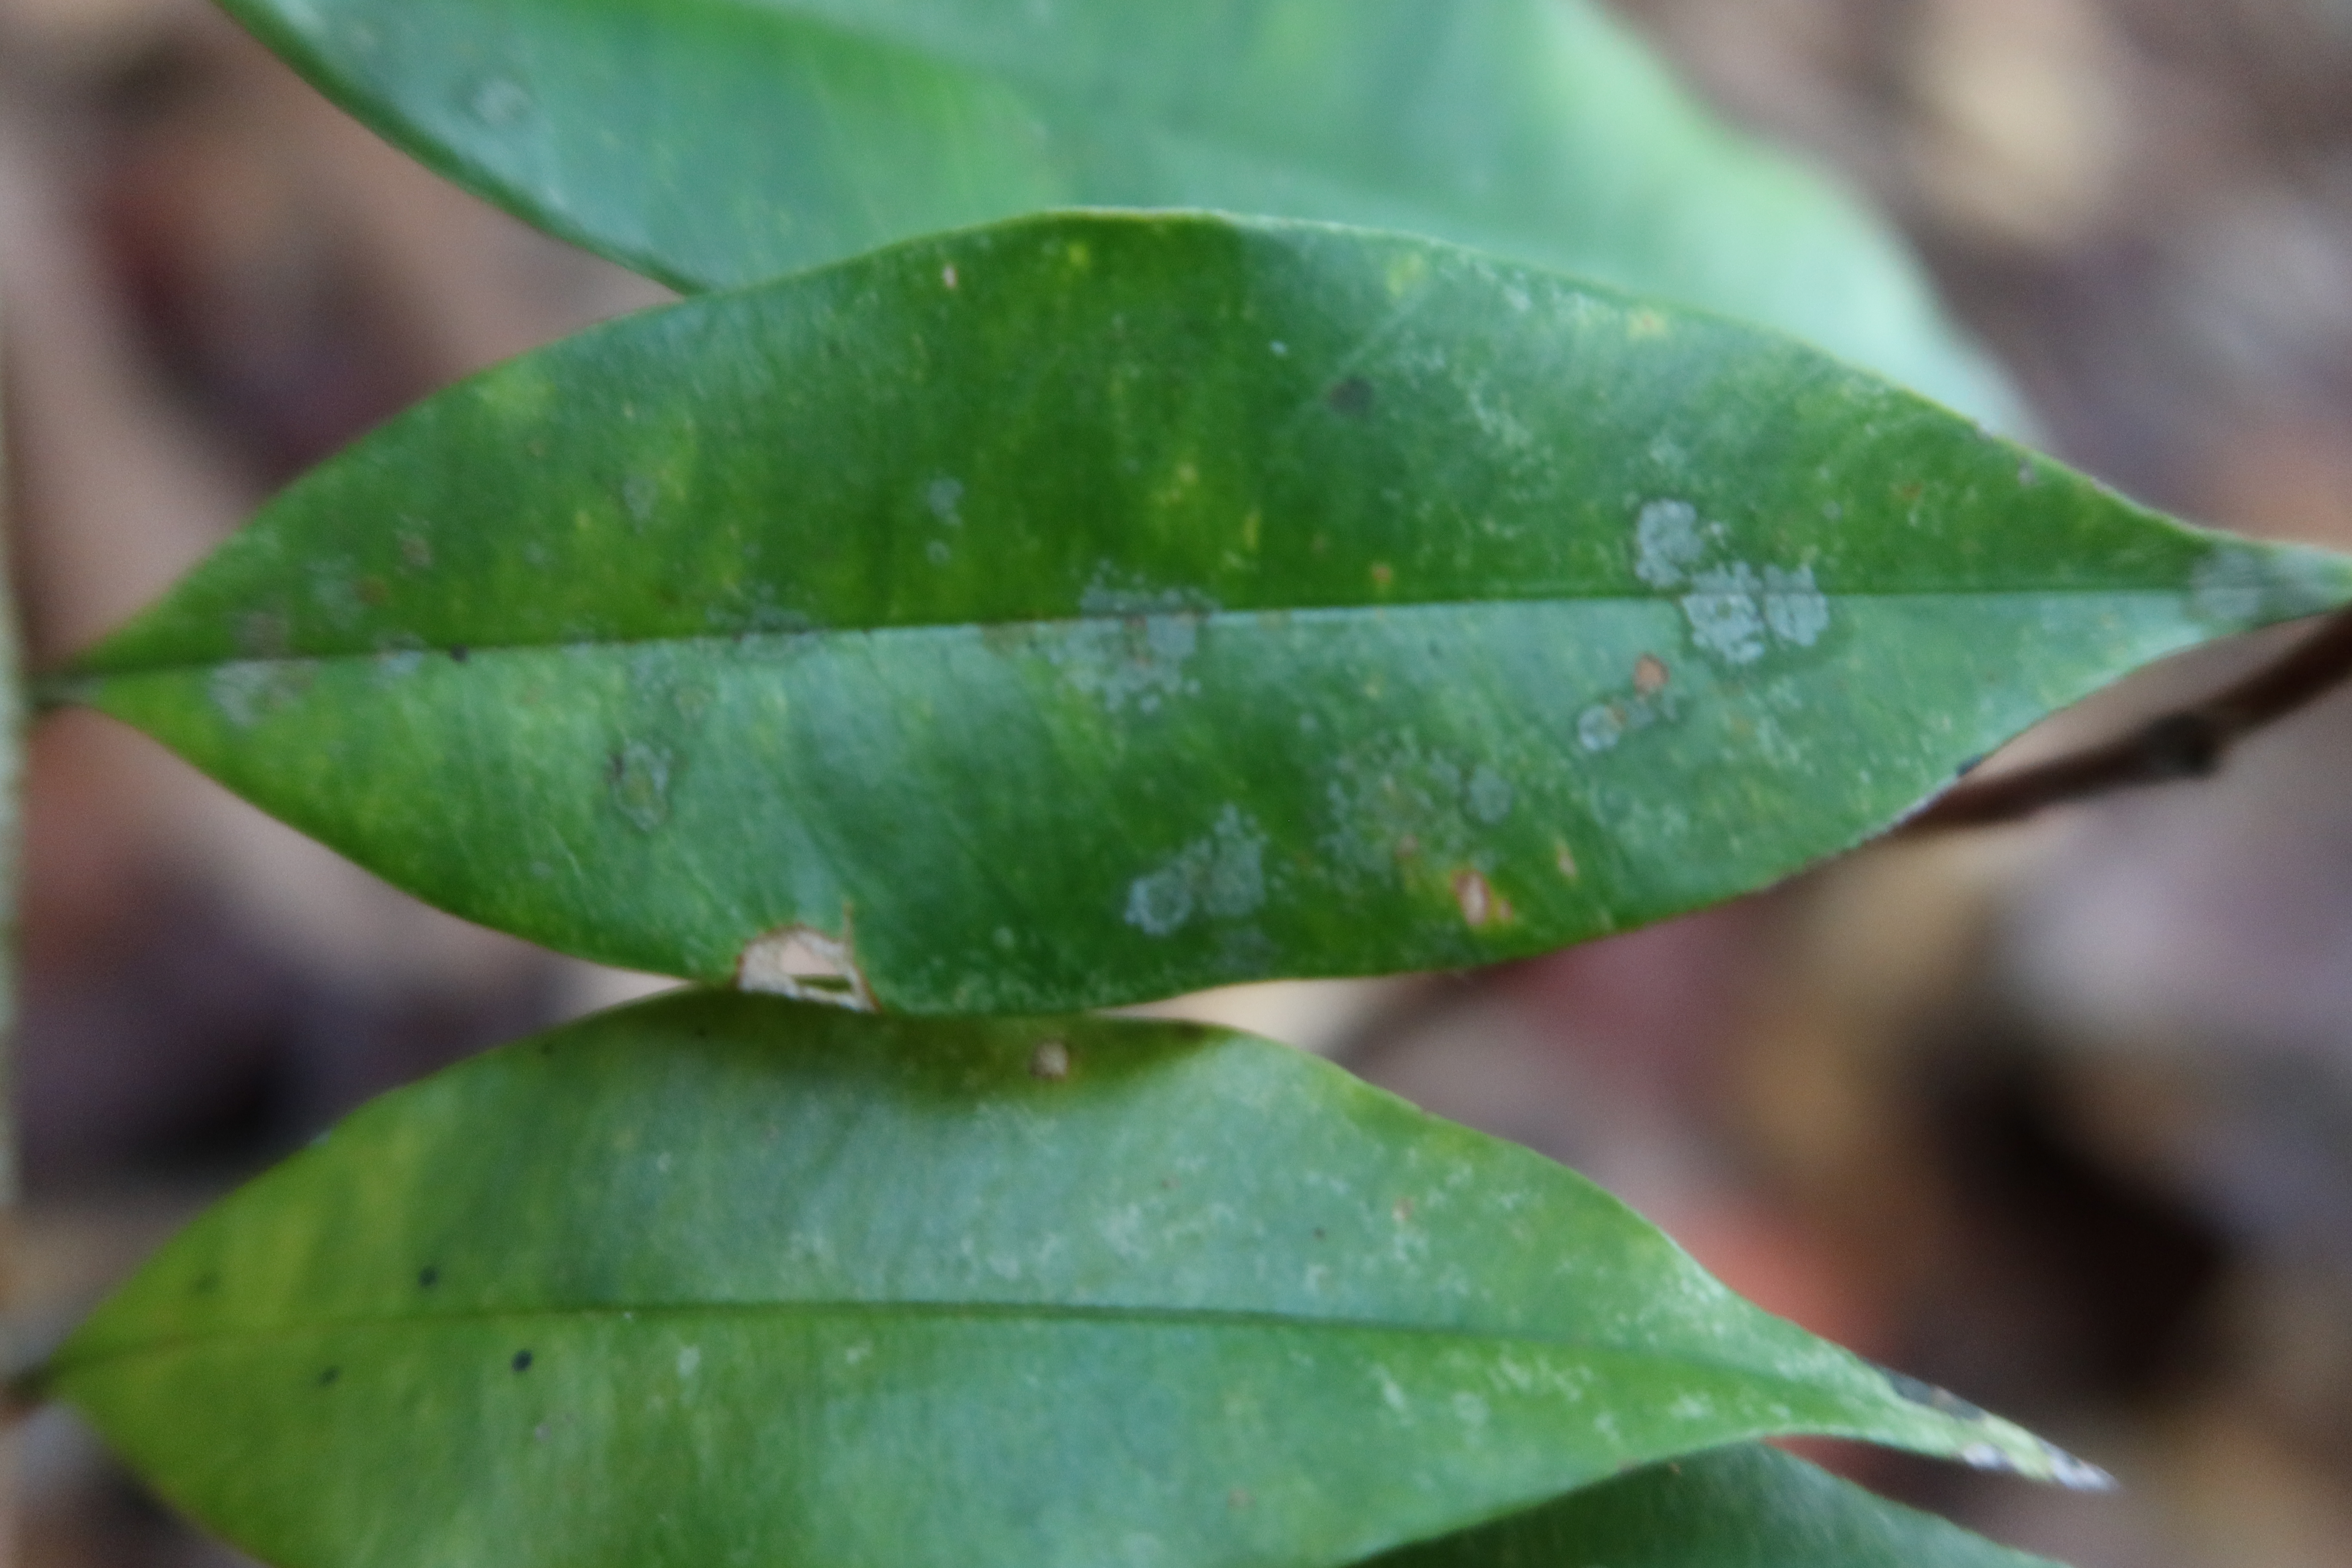
Label: Brown spots